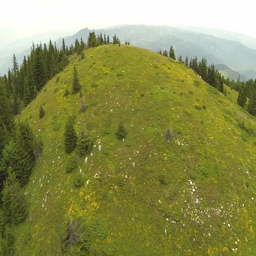
couple on the top of a mountain - aerial view